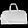
Label: Bag